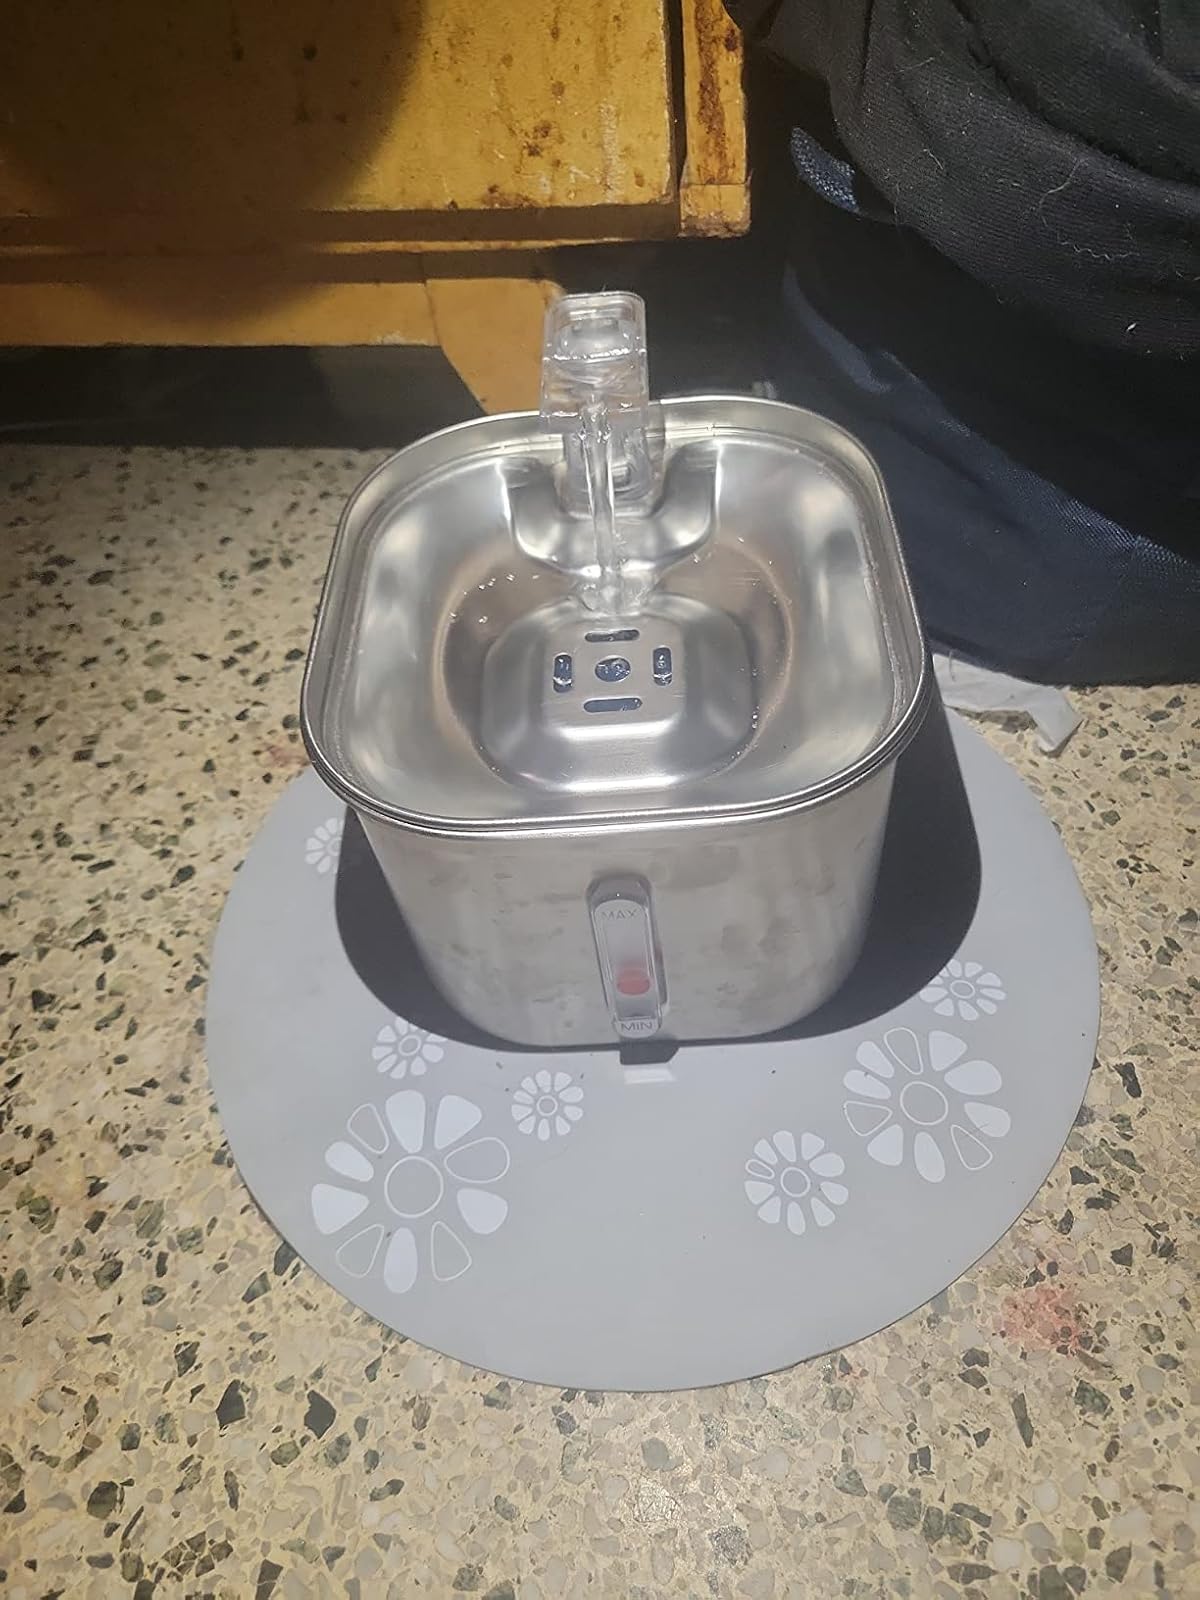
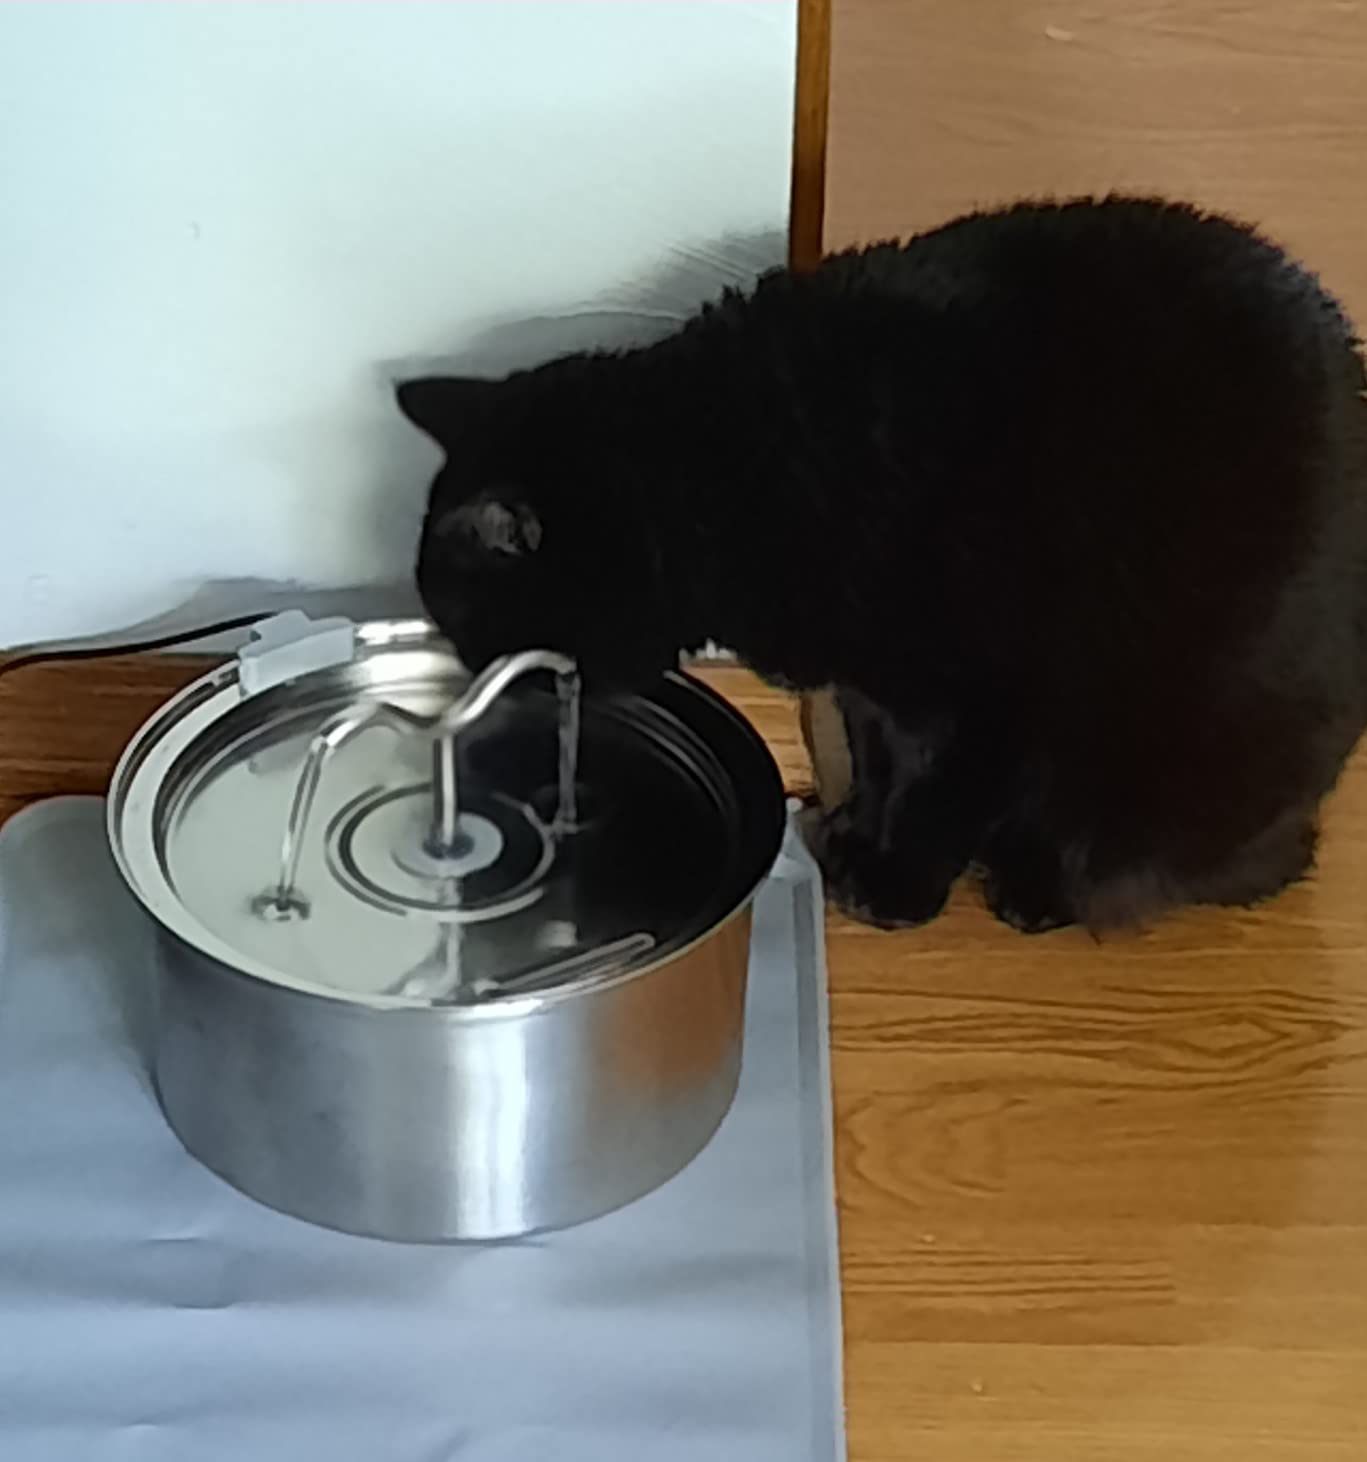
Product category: items_bowl
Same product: no